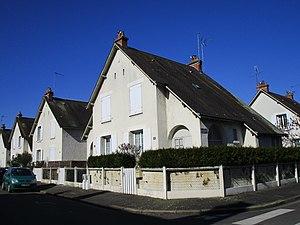
La cité ouvrière Beaujardin, dans le quartier Beaujardin de Tours.
Beaujardin ou Beaujardin-Raspail est un quartier de la ville française de Tours. Défini par l'Insee dans son partage de la commune de Tours en 22 IRIS, il est situé dans au sud-est de la commune et est frontalier avec le quartier du Sanitas au nord, Rochepinard et les rives du Cher au sud et la commune de Saint-Pierre-des-Corps à l'est.